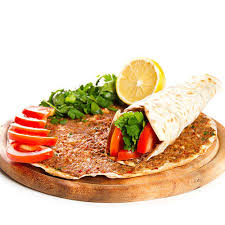
Yemek: lahmacun